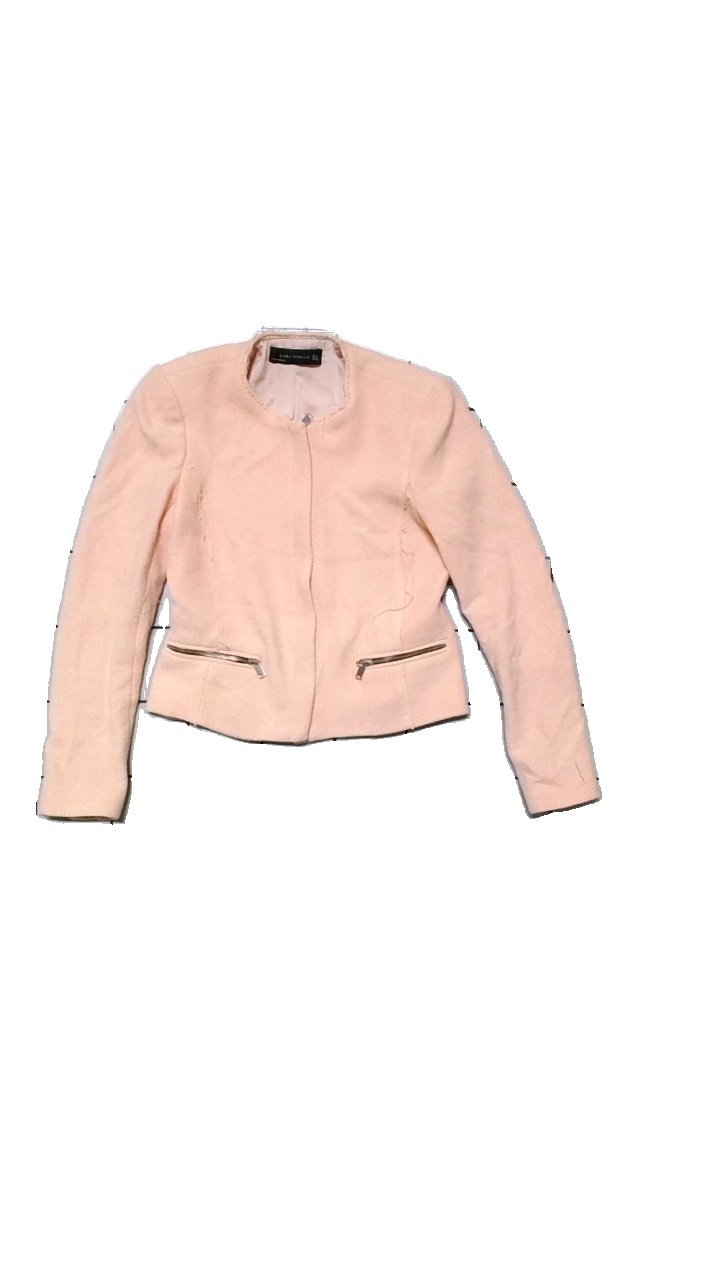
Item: Blazer (Ladies)
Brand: Zara
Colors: Pink
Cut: Regular
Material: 66%cotton, 20%acrylic, 10%polyester, 1%elastane, 3%fibre
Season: All
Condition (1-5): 4
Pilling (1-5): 4
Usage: Reuse
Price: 50-100